Sunbai Oti Bharun Ja

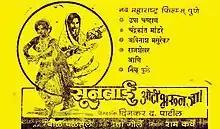
Theatrical release poster

Sunbai Oti Bharun Ja is a Marathi movie released on 11 April 1979. Produced by Ram Karve and directed by Dinkar D.Patil.